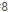
Number: 8